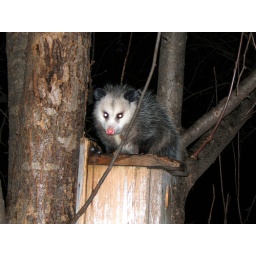
Possum resting on bird house in Sioux Falls, Dec. 11 2005